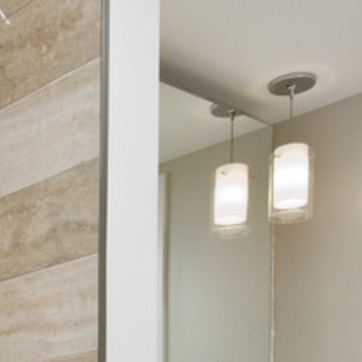
Material: mirror